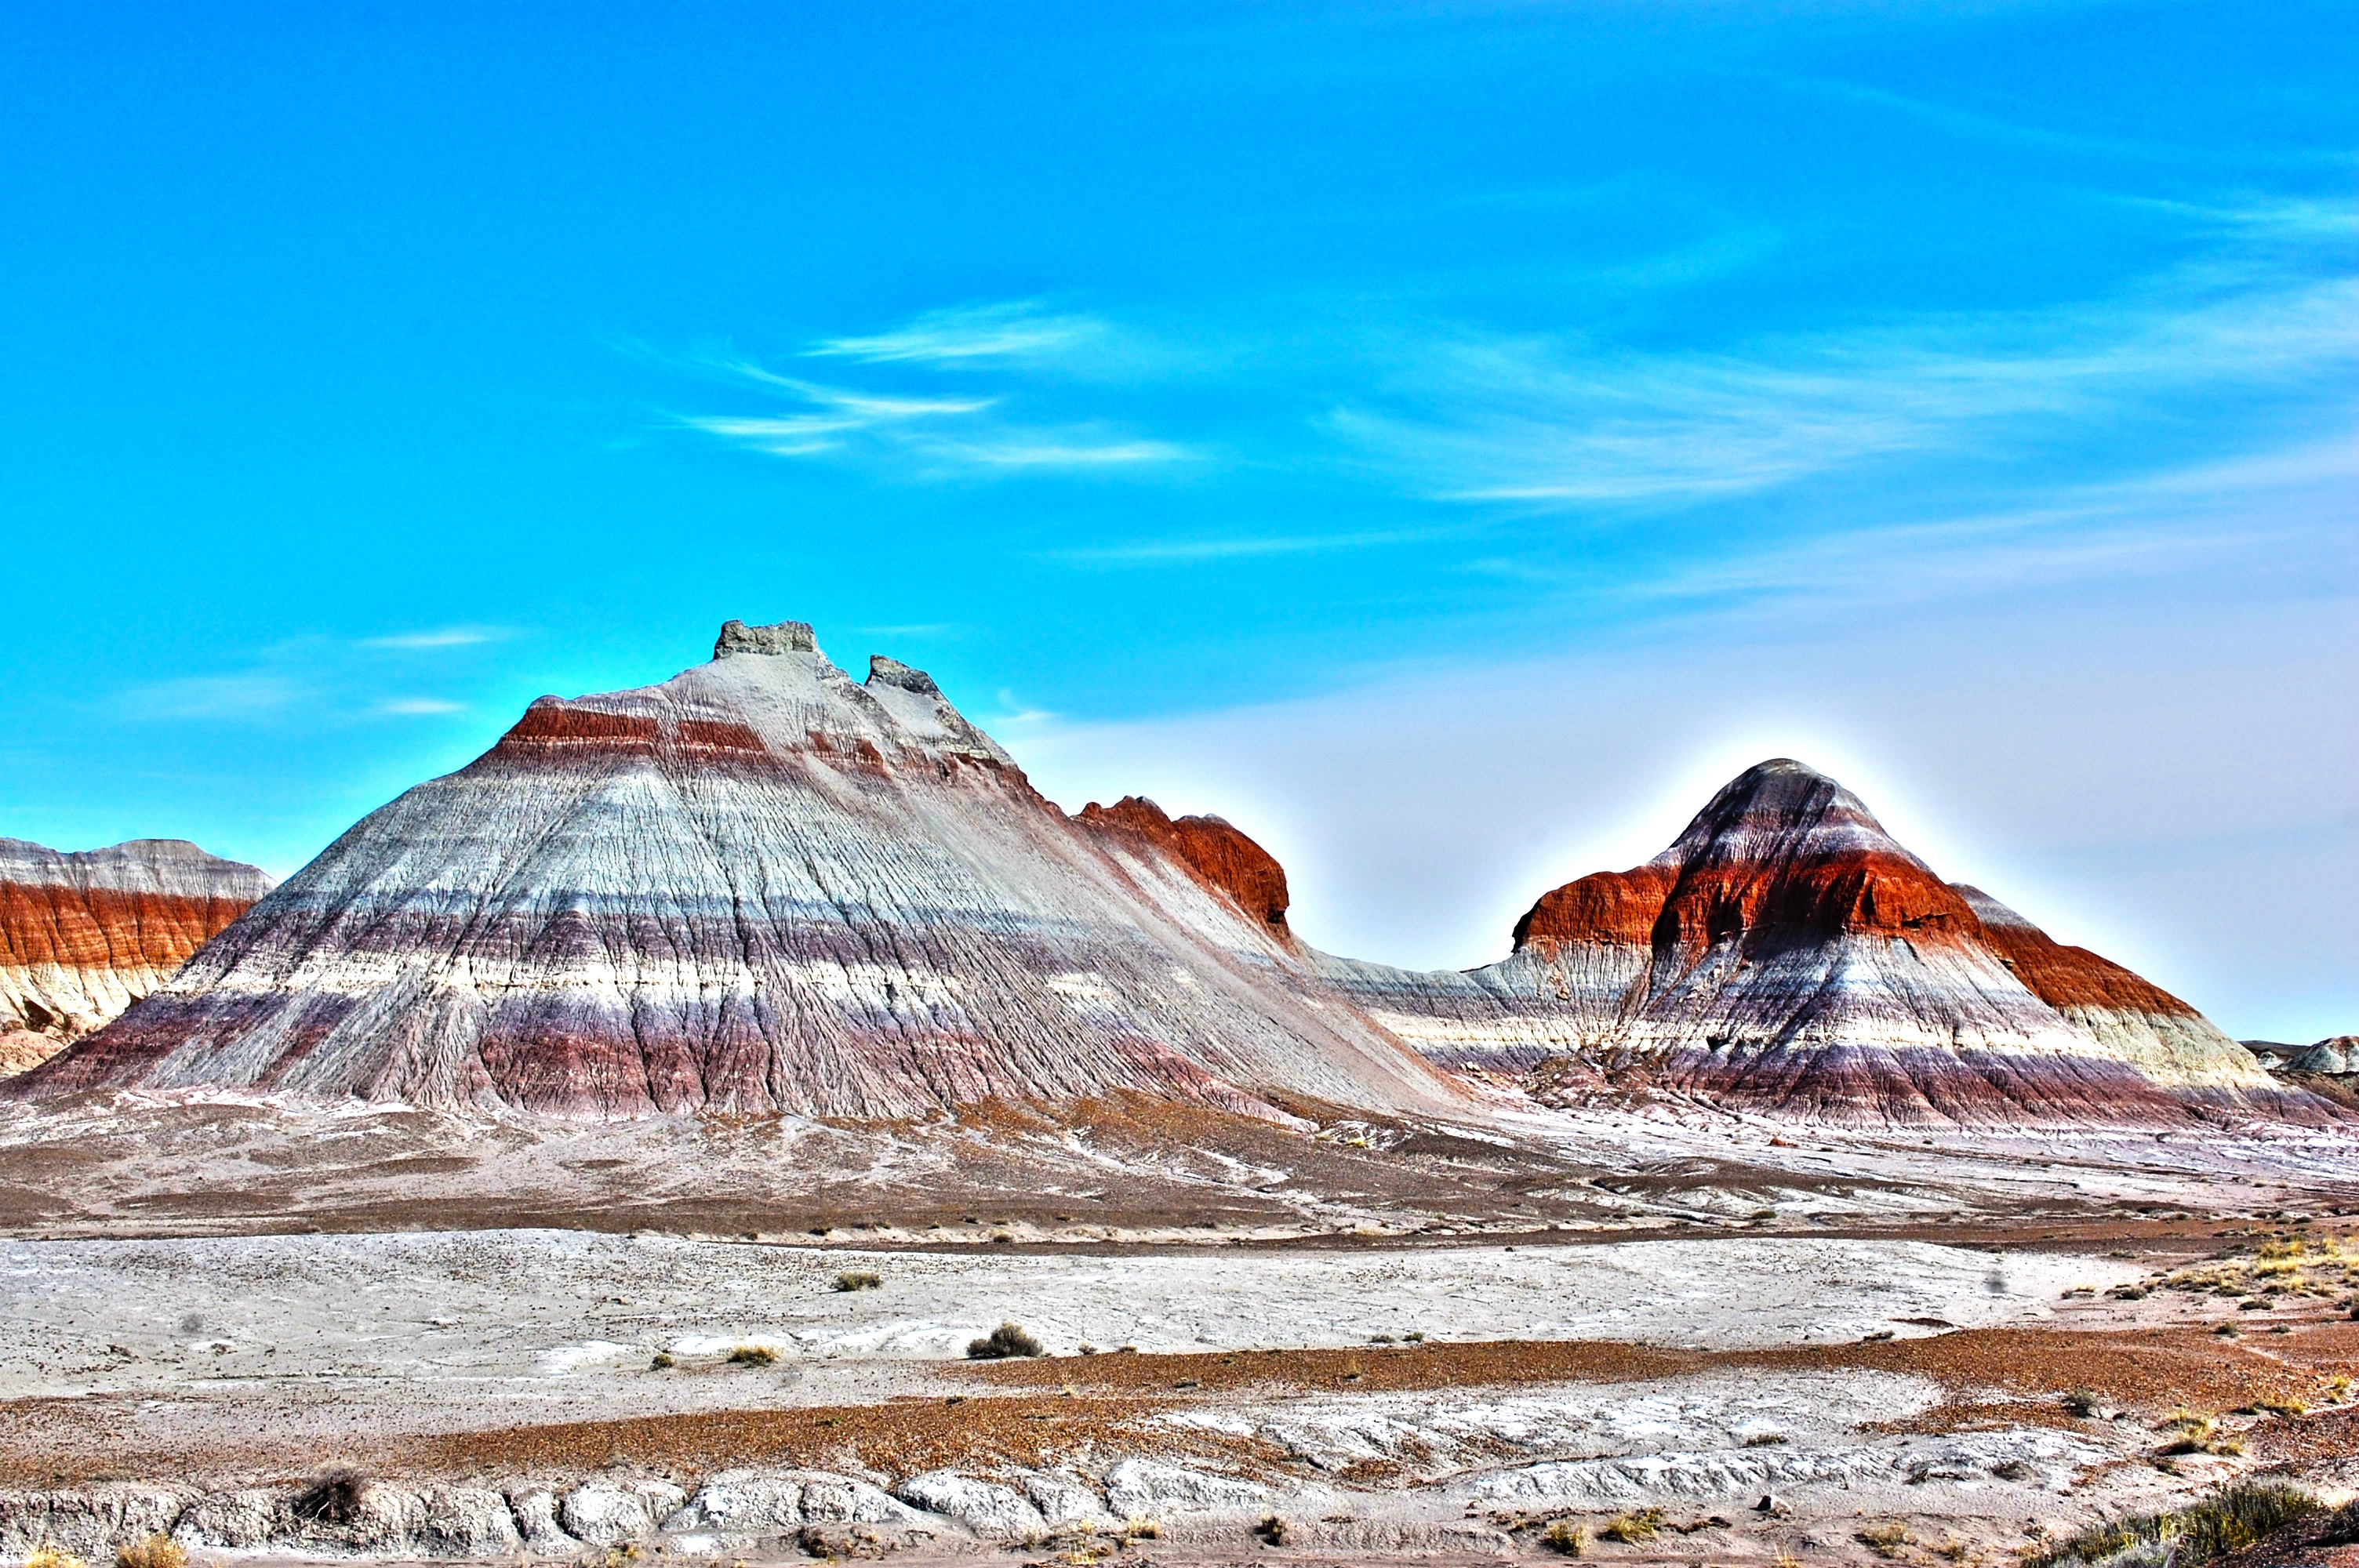
landscape, rock, mountain, mountain range, monument, usa, landmark, united states, colors, geology, mountains, badlands, plateau, butte, landform, natural park, petry forest, geographical feature, mountainous landforms